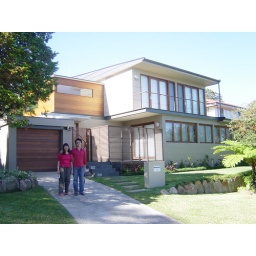
A house in Castlecrag that Kim's office designed